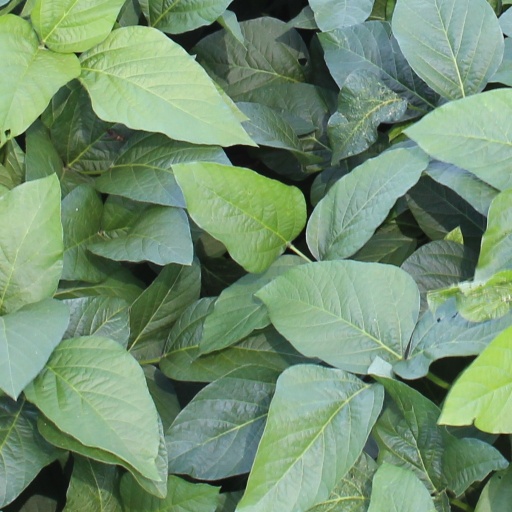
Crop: soybean